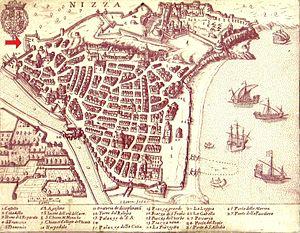
Plan de la ville de Nice en 1624. La flèche rouge indique l'emplacement du bastion Sincaïre.
Le mot Sincaïre signifie « cinq côtés » en niçois ; ce mot est attaché à deux monuments importants de l'histoire de Nice : le bastion Sincaïre et la chapelle Notre-Dame du Sincaïre.